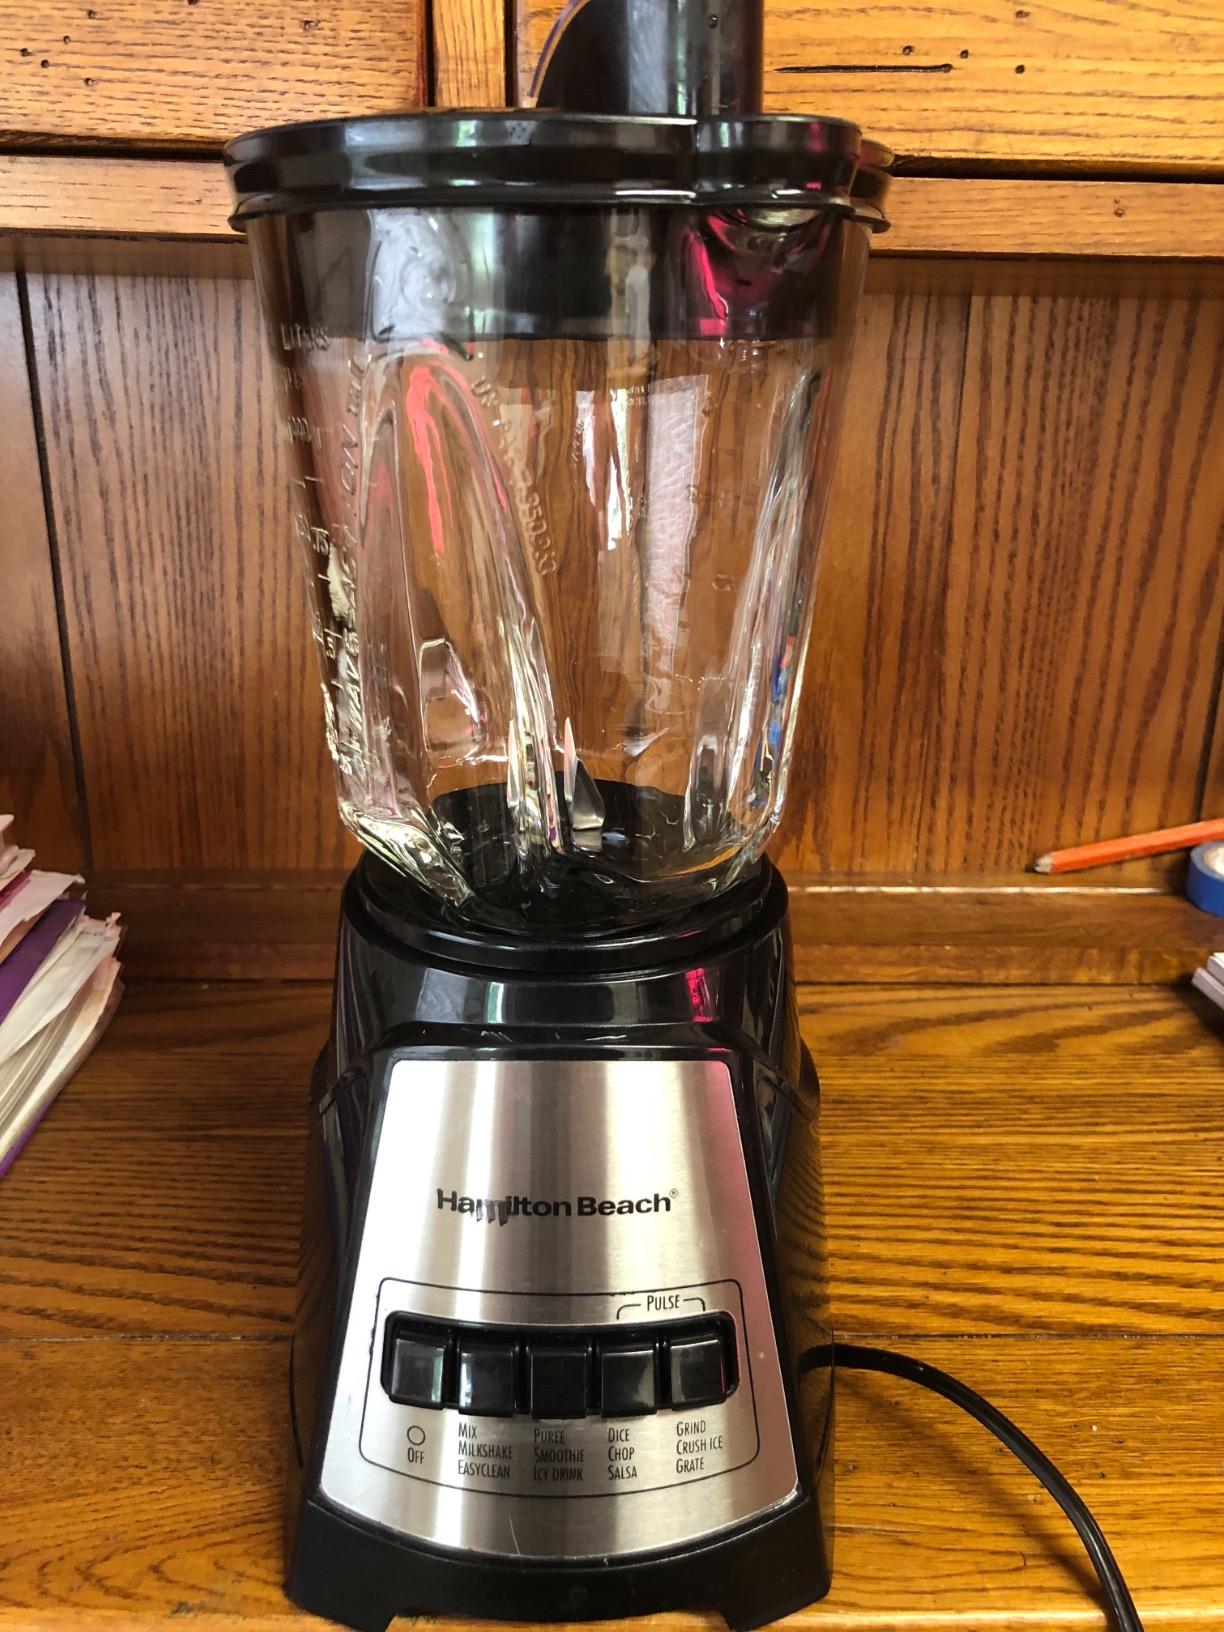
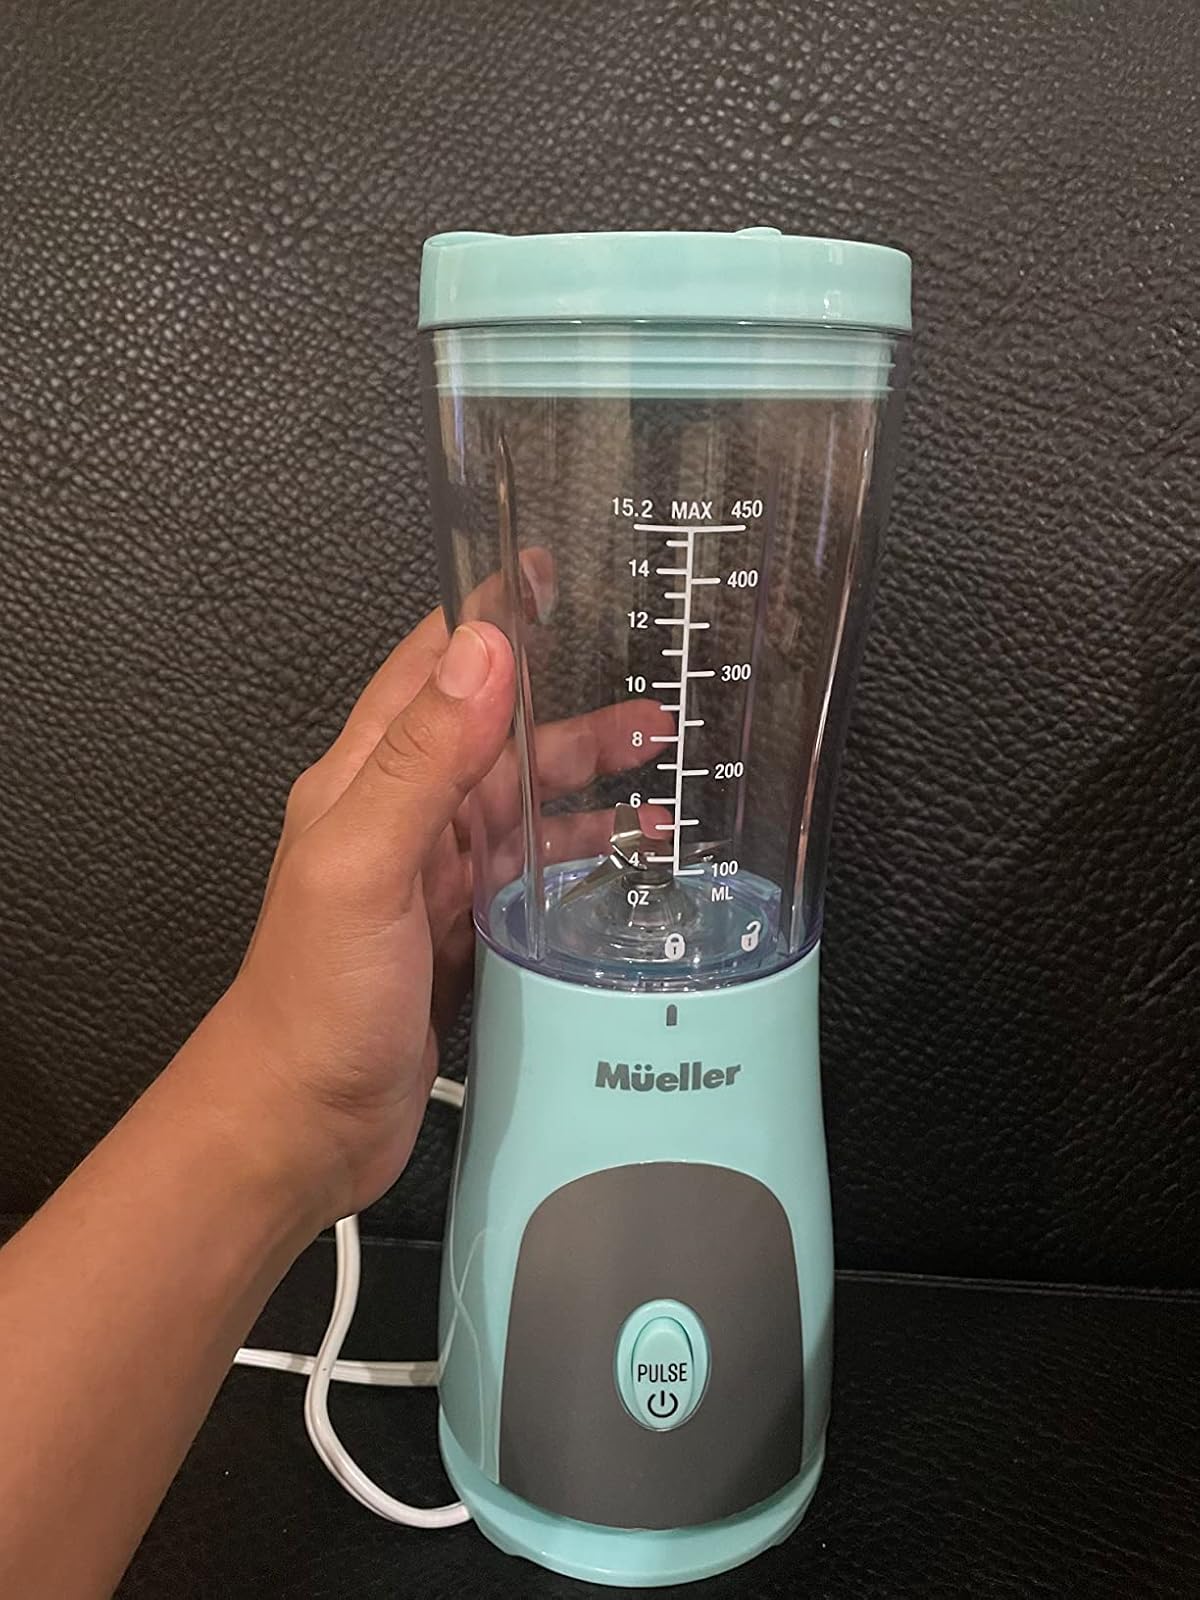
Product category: items_blender
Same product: no